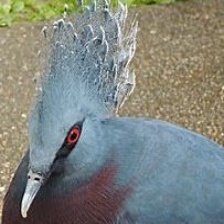
Species: VICTORIA CROWNED PIGEON
Scientific name: GOURA VICTORIA